Crown Jewels of the United Kingdom

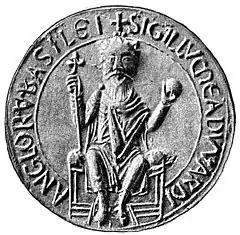
The first great seal of Edward the Confessor

In 1161, Edward the Confessor was made a saint, and objects connected with his reign became holy relics. The monks at his burial place, Westminster Abbey, claimed that Edward had asked them to look after his regalia in perpetuity and that they were to be used at the coronations of all future kings. A note to this effect is contained in an inventory of precious relics drawn up by a monk at the abbey in 1450, recording a tunicle, dalmatic, pallium, and other vestments; a gold sceptre, two rods, a gold crown, comb, and spoon; a crown and two rods for the queen's coronation; and a chalice of onyx stone and a paten made of gold for the Holy Communion. Although the Abbey's claim is likely to have been an exercise in self-promotion, and some of the regalia had probably been taken from Edward's grave when he was reinterred there, it became accepted as fact, thereby establishing the first known set of hereditary coronation regalia in Europe. Westminster Abbey is owned by a monarch, and the regalia had always been royal property – the abbots were mere custodians. In the following centuries, some of these objects would fall out of use and the regalia would expand to include many others used or worn by monarchs and queens consort at coronations.